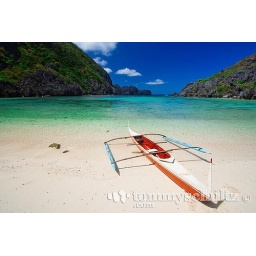
Sea kayak on a white sand island beach beside blue water lagoon in Palawan